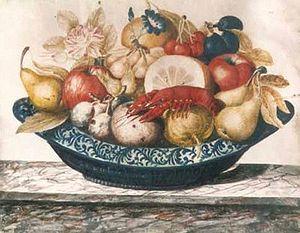
Orsola Maddalena Caccia de son vrai nom Theodora Caccia, est une femme peintre italien baroque spécialisée dans la peinture de thèmes religieux, de retables et de natures mortes, active au XVIIᵉ siècle.